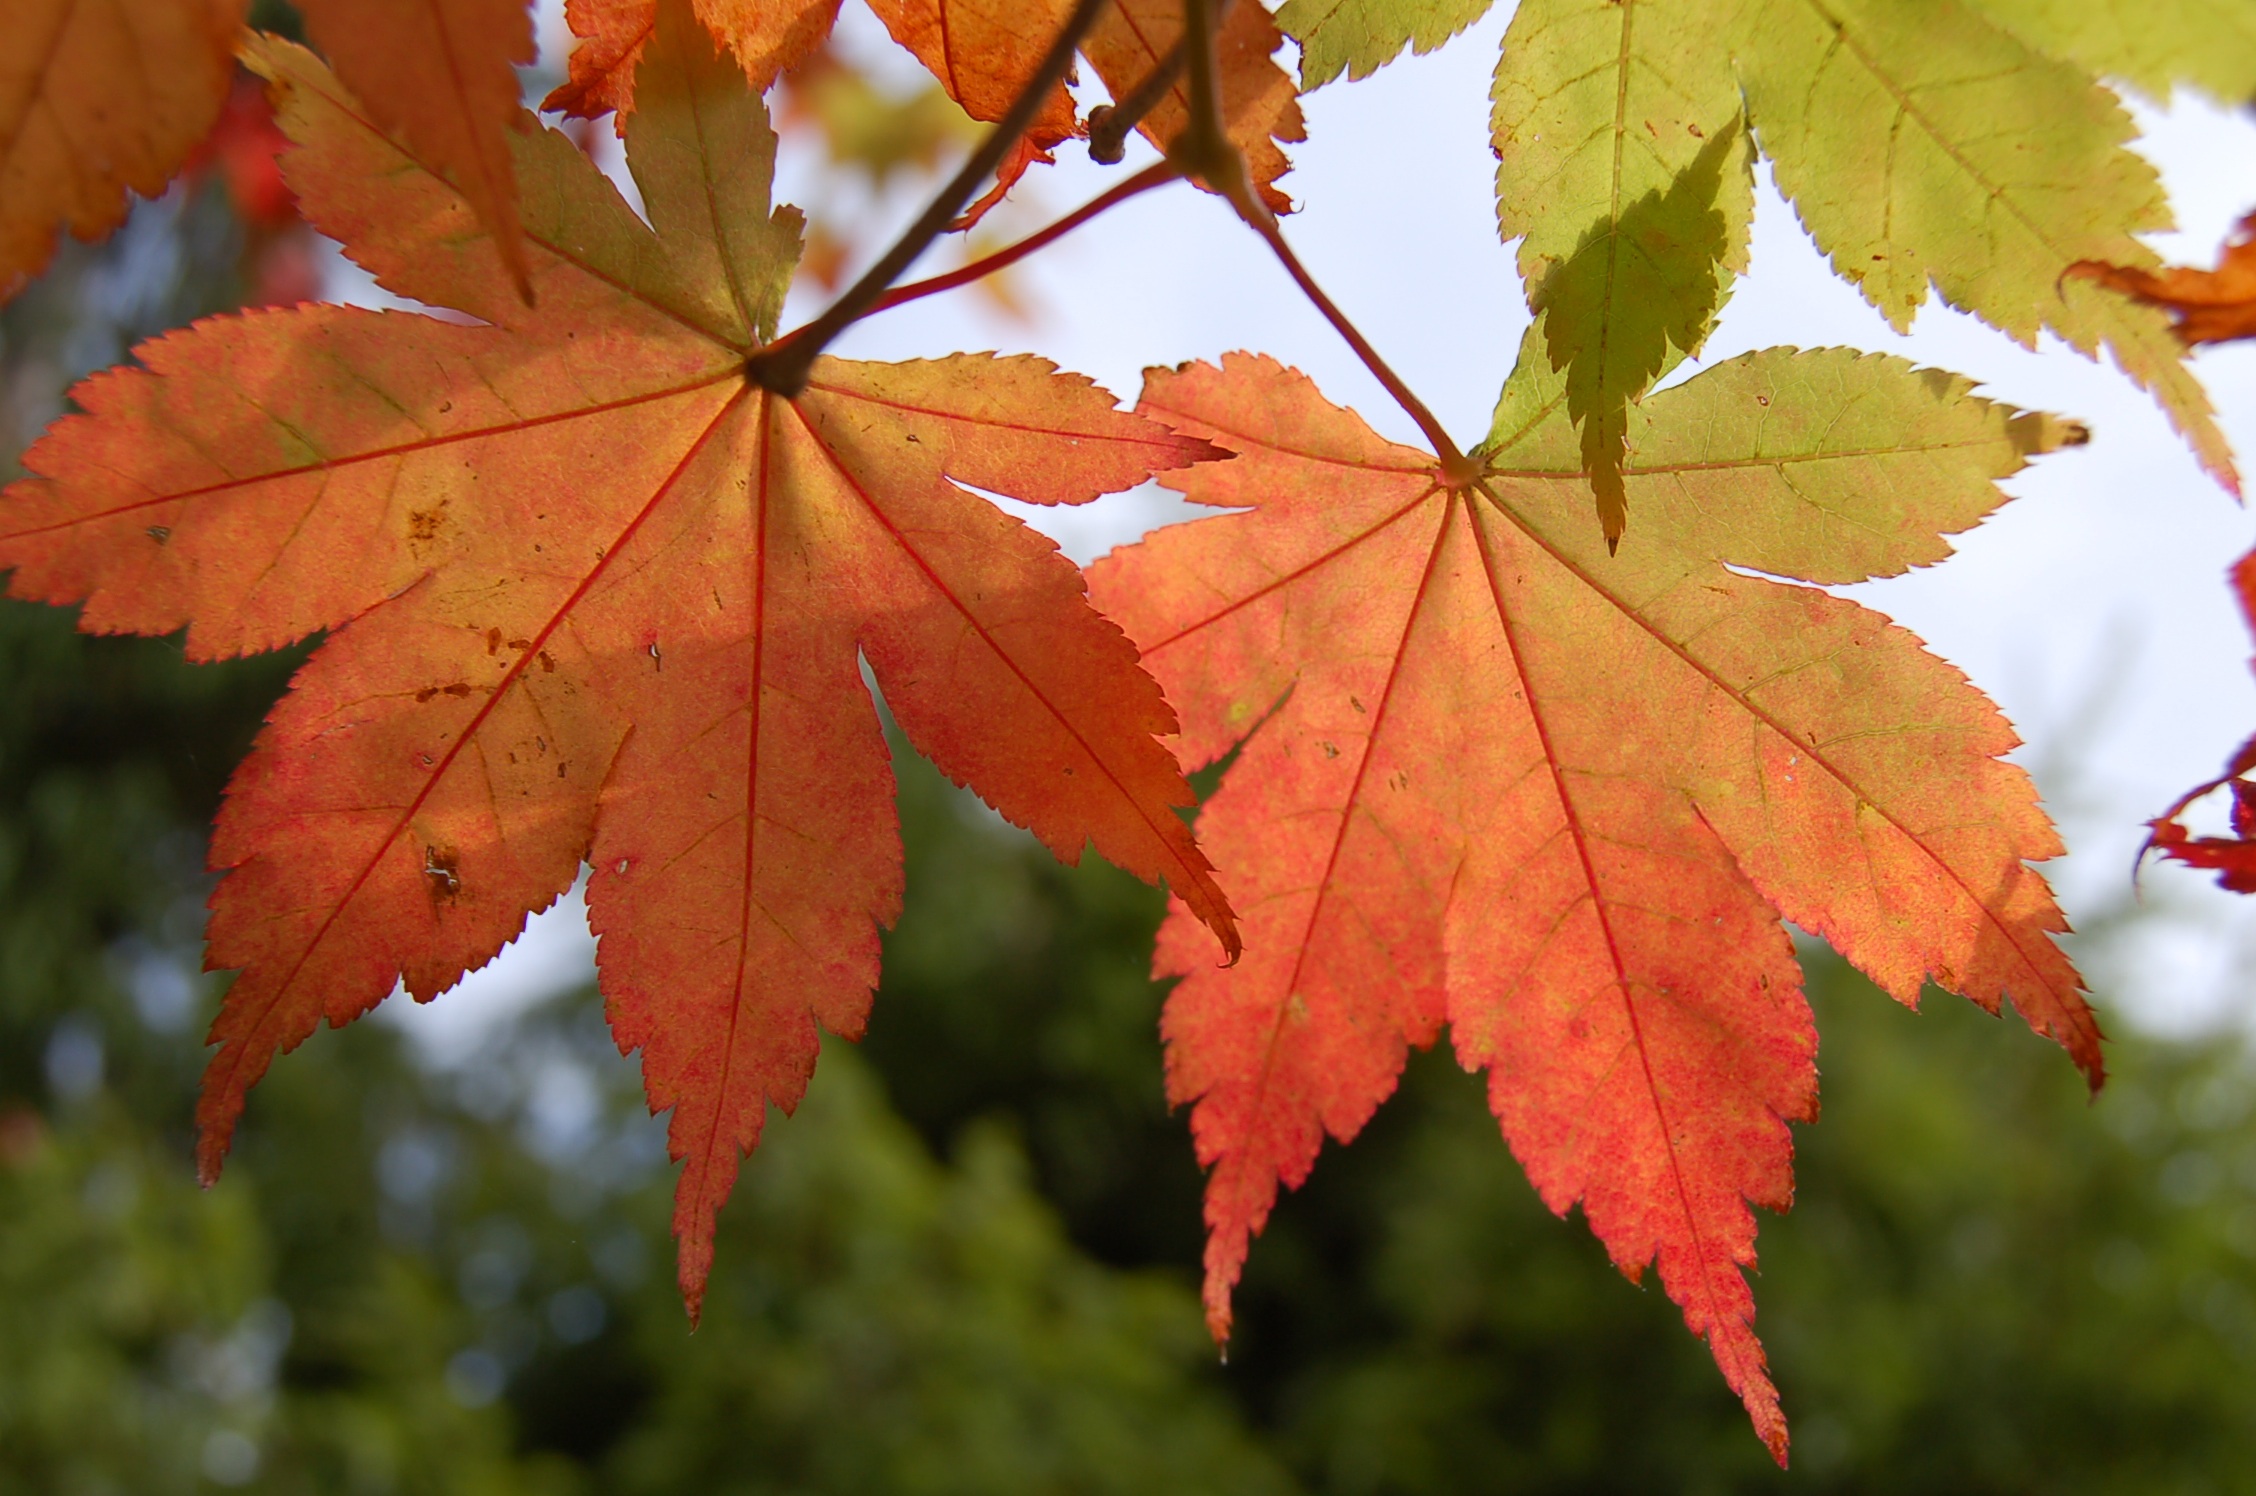
tree, branch, plant, leaf, autumn, season, maple tree, maple leaf, flowering plant, woody plant, land plant